Paccheri
Also known as:
arz - Egyptian Arabic: باتشيرى
ca - Catalan: Paccheri
fr - French: Paccheri
it - Italian: Paccheri
ja - Japanese: パッケリ
Category: pasta (tube pasta)
Cuisine: Italian
Associated cuisines: Italian
Area: Campania
Countries: Italy
Region: Southern Europe

The dish is a pasta in a shape of very large tube.

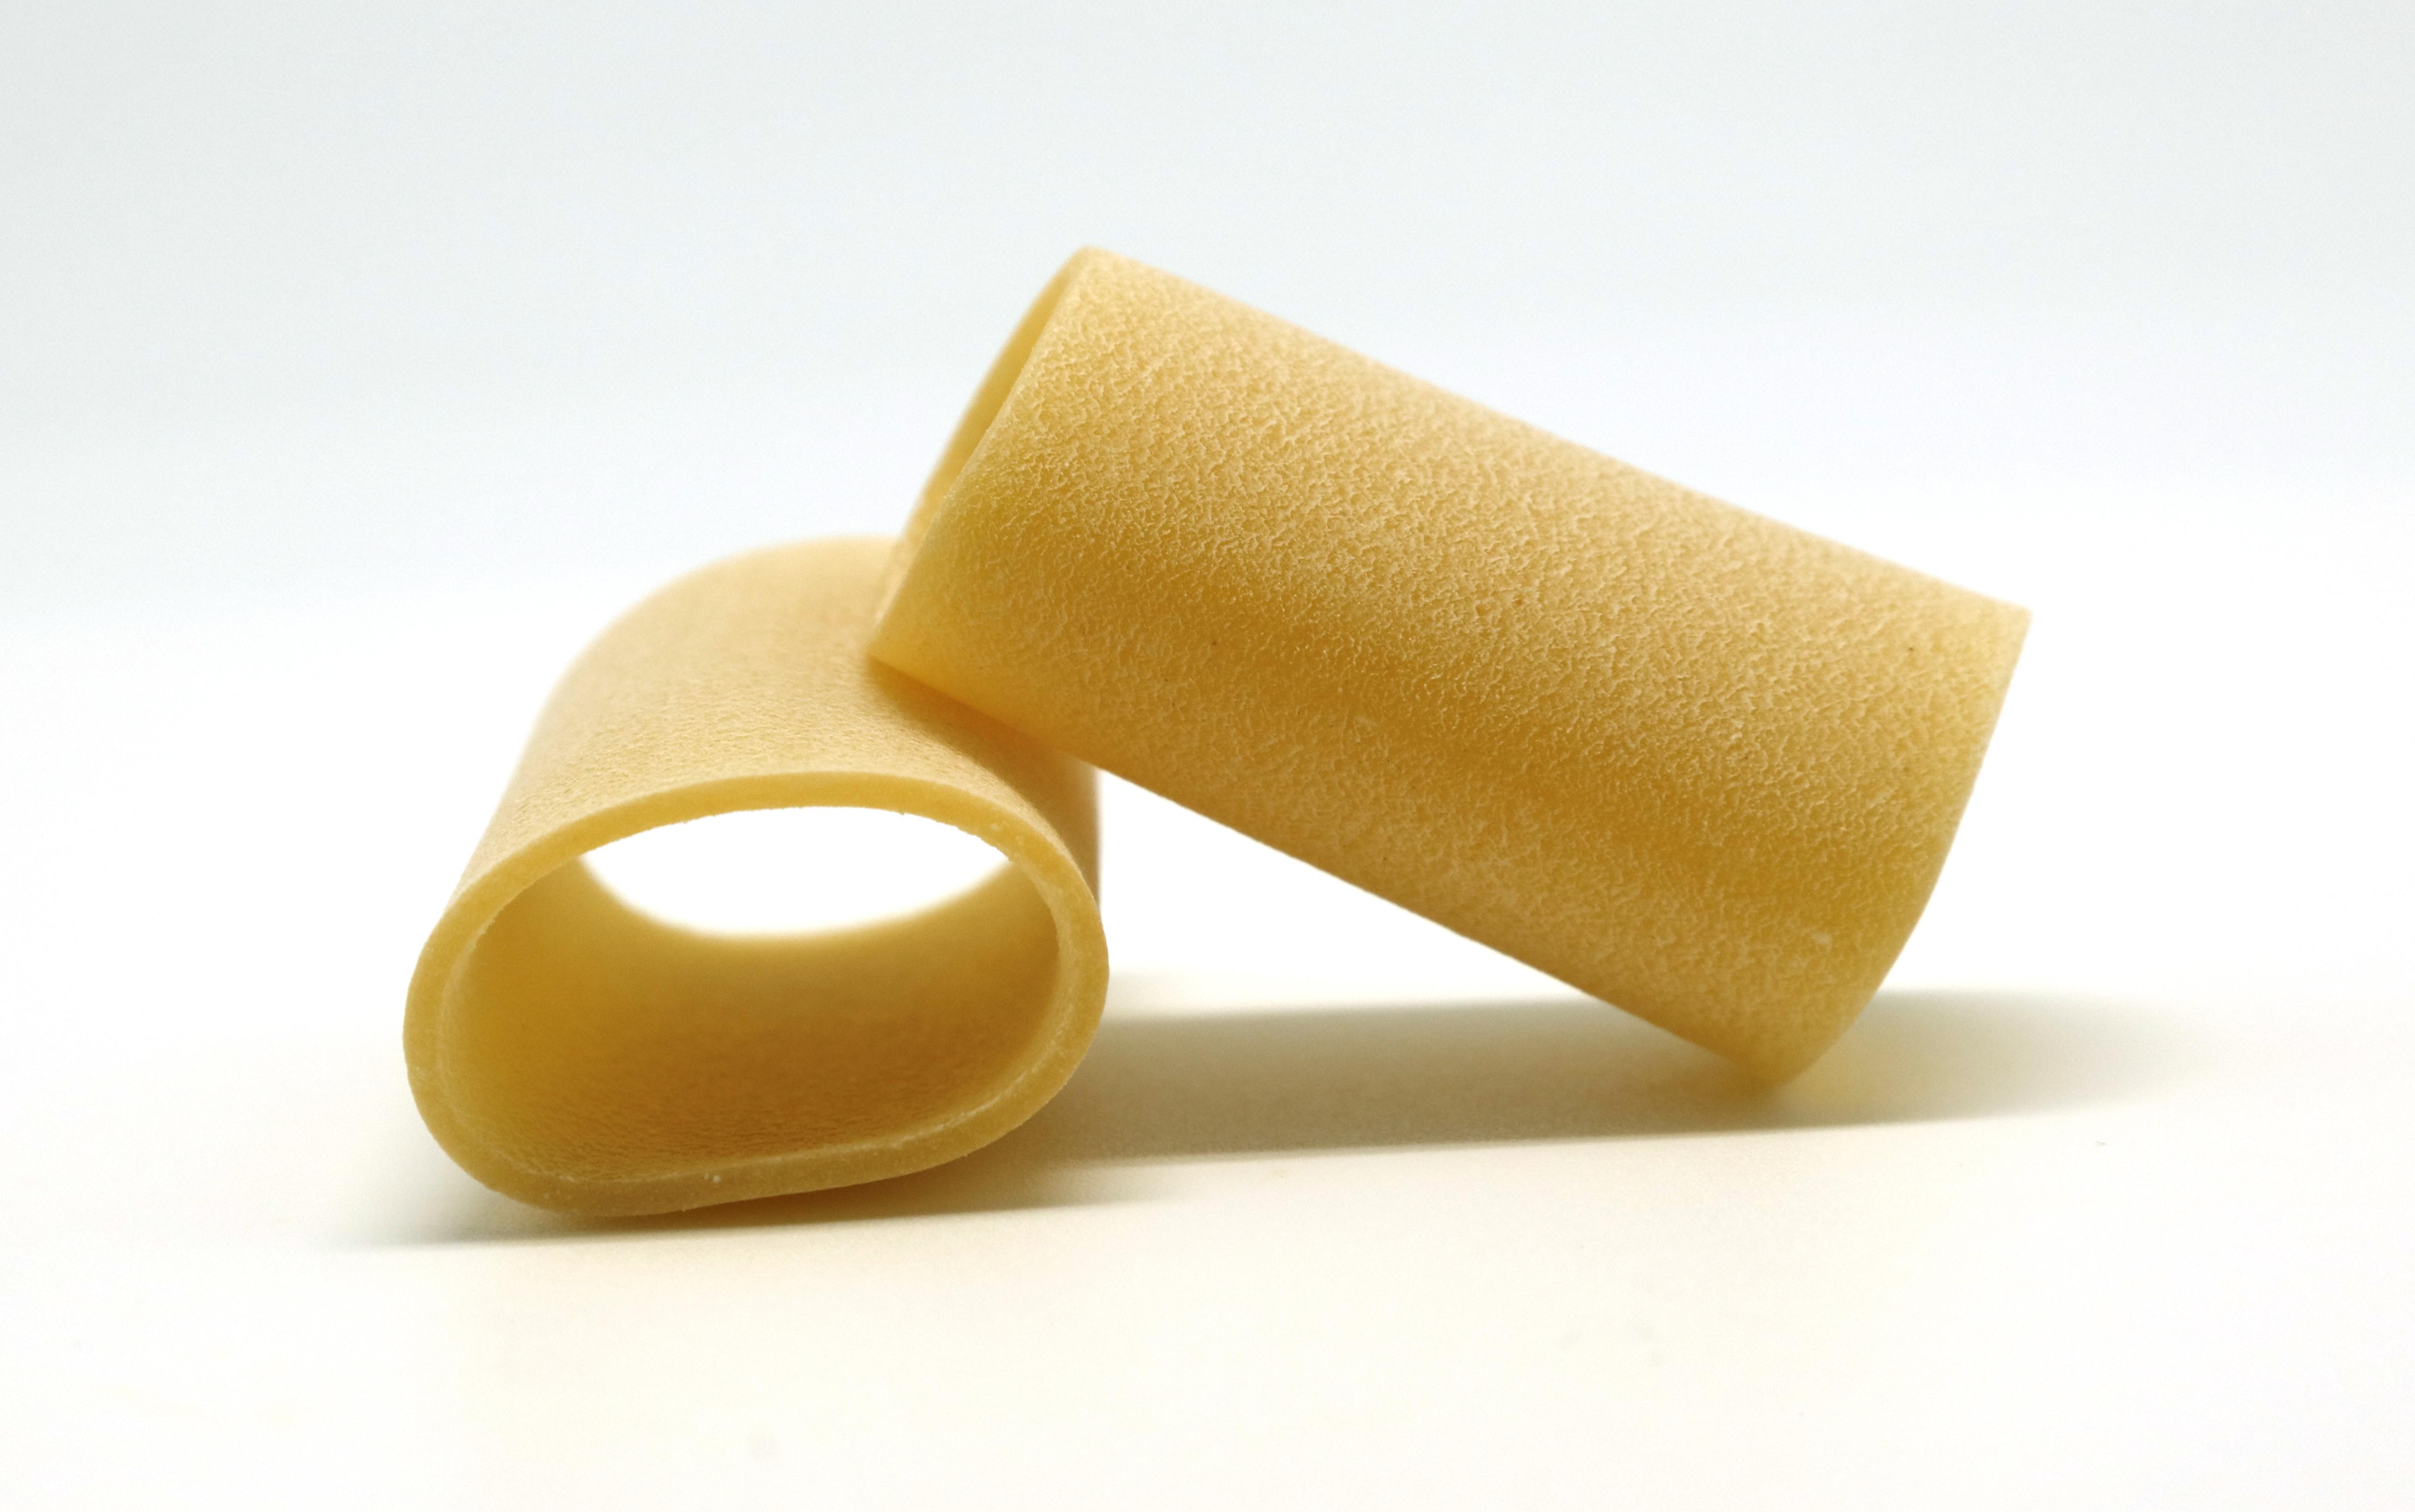
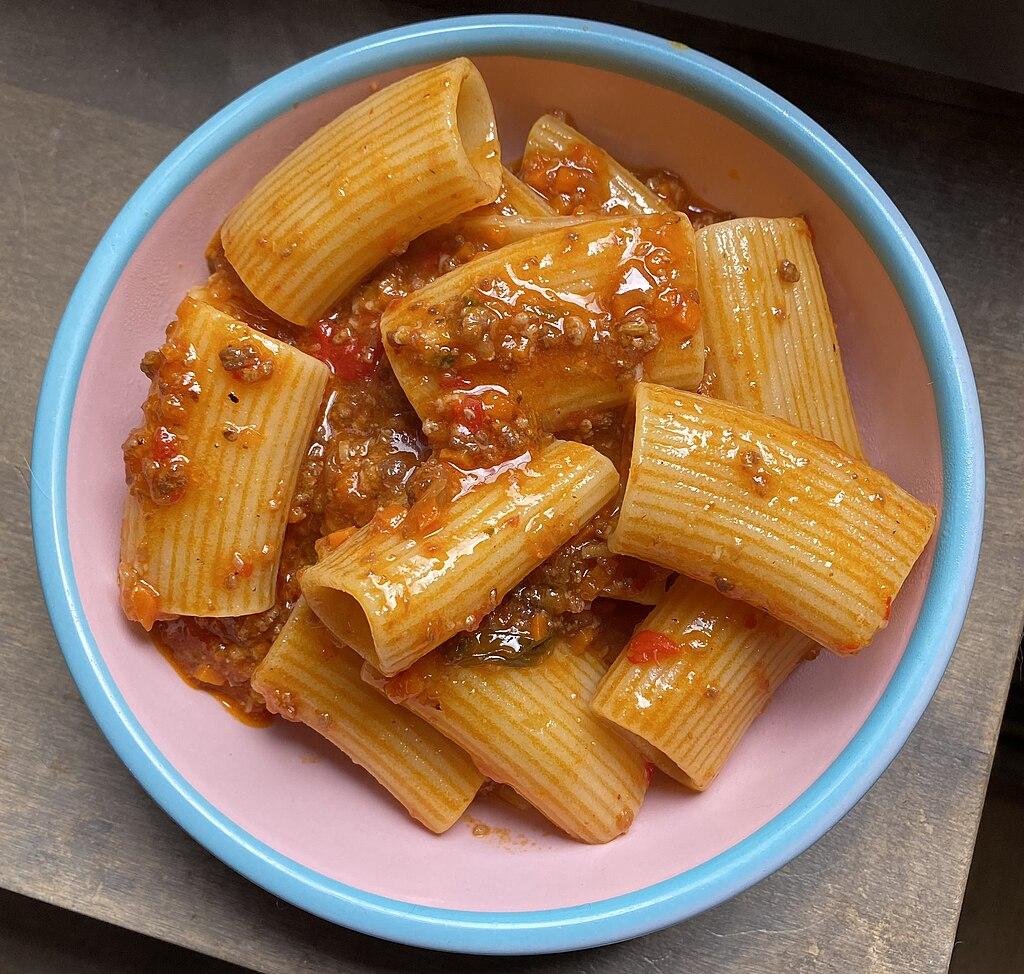
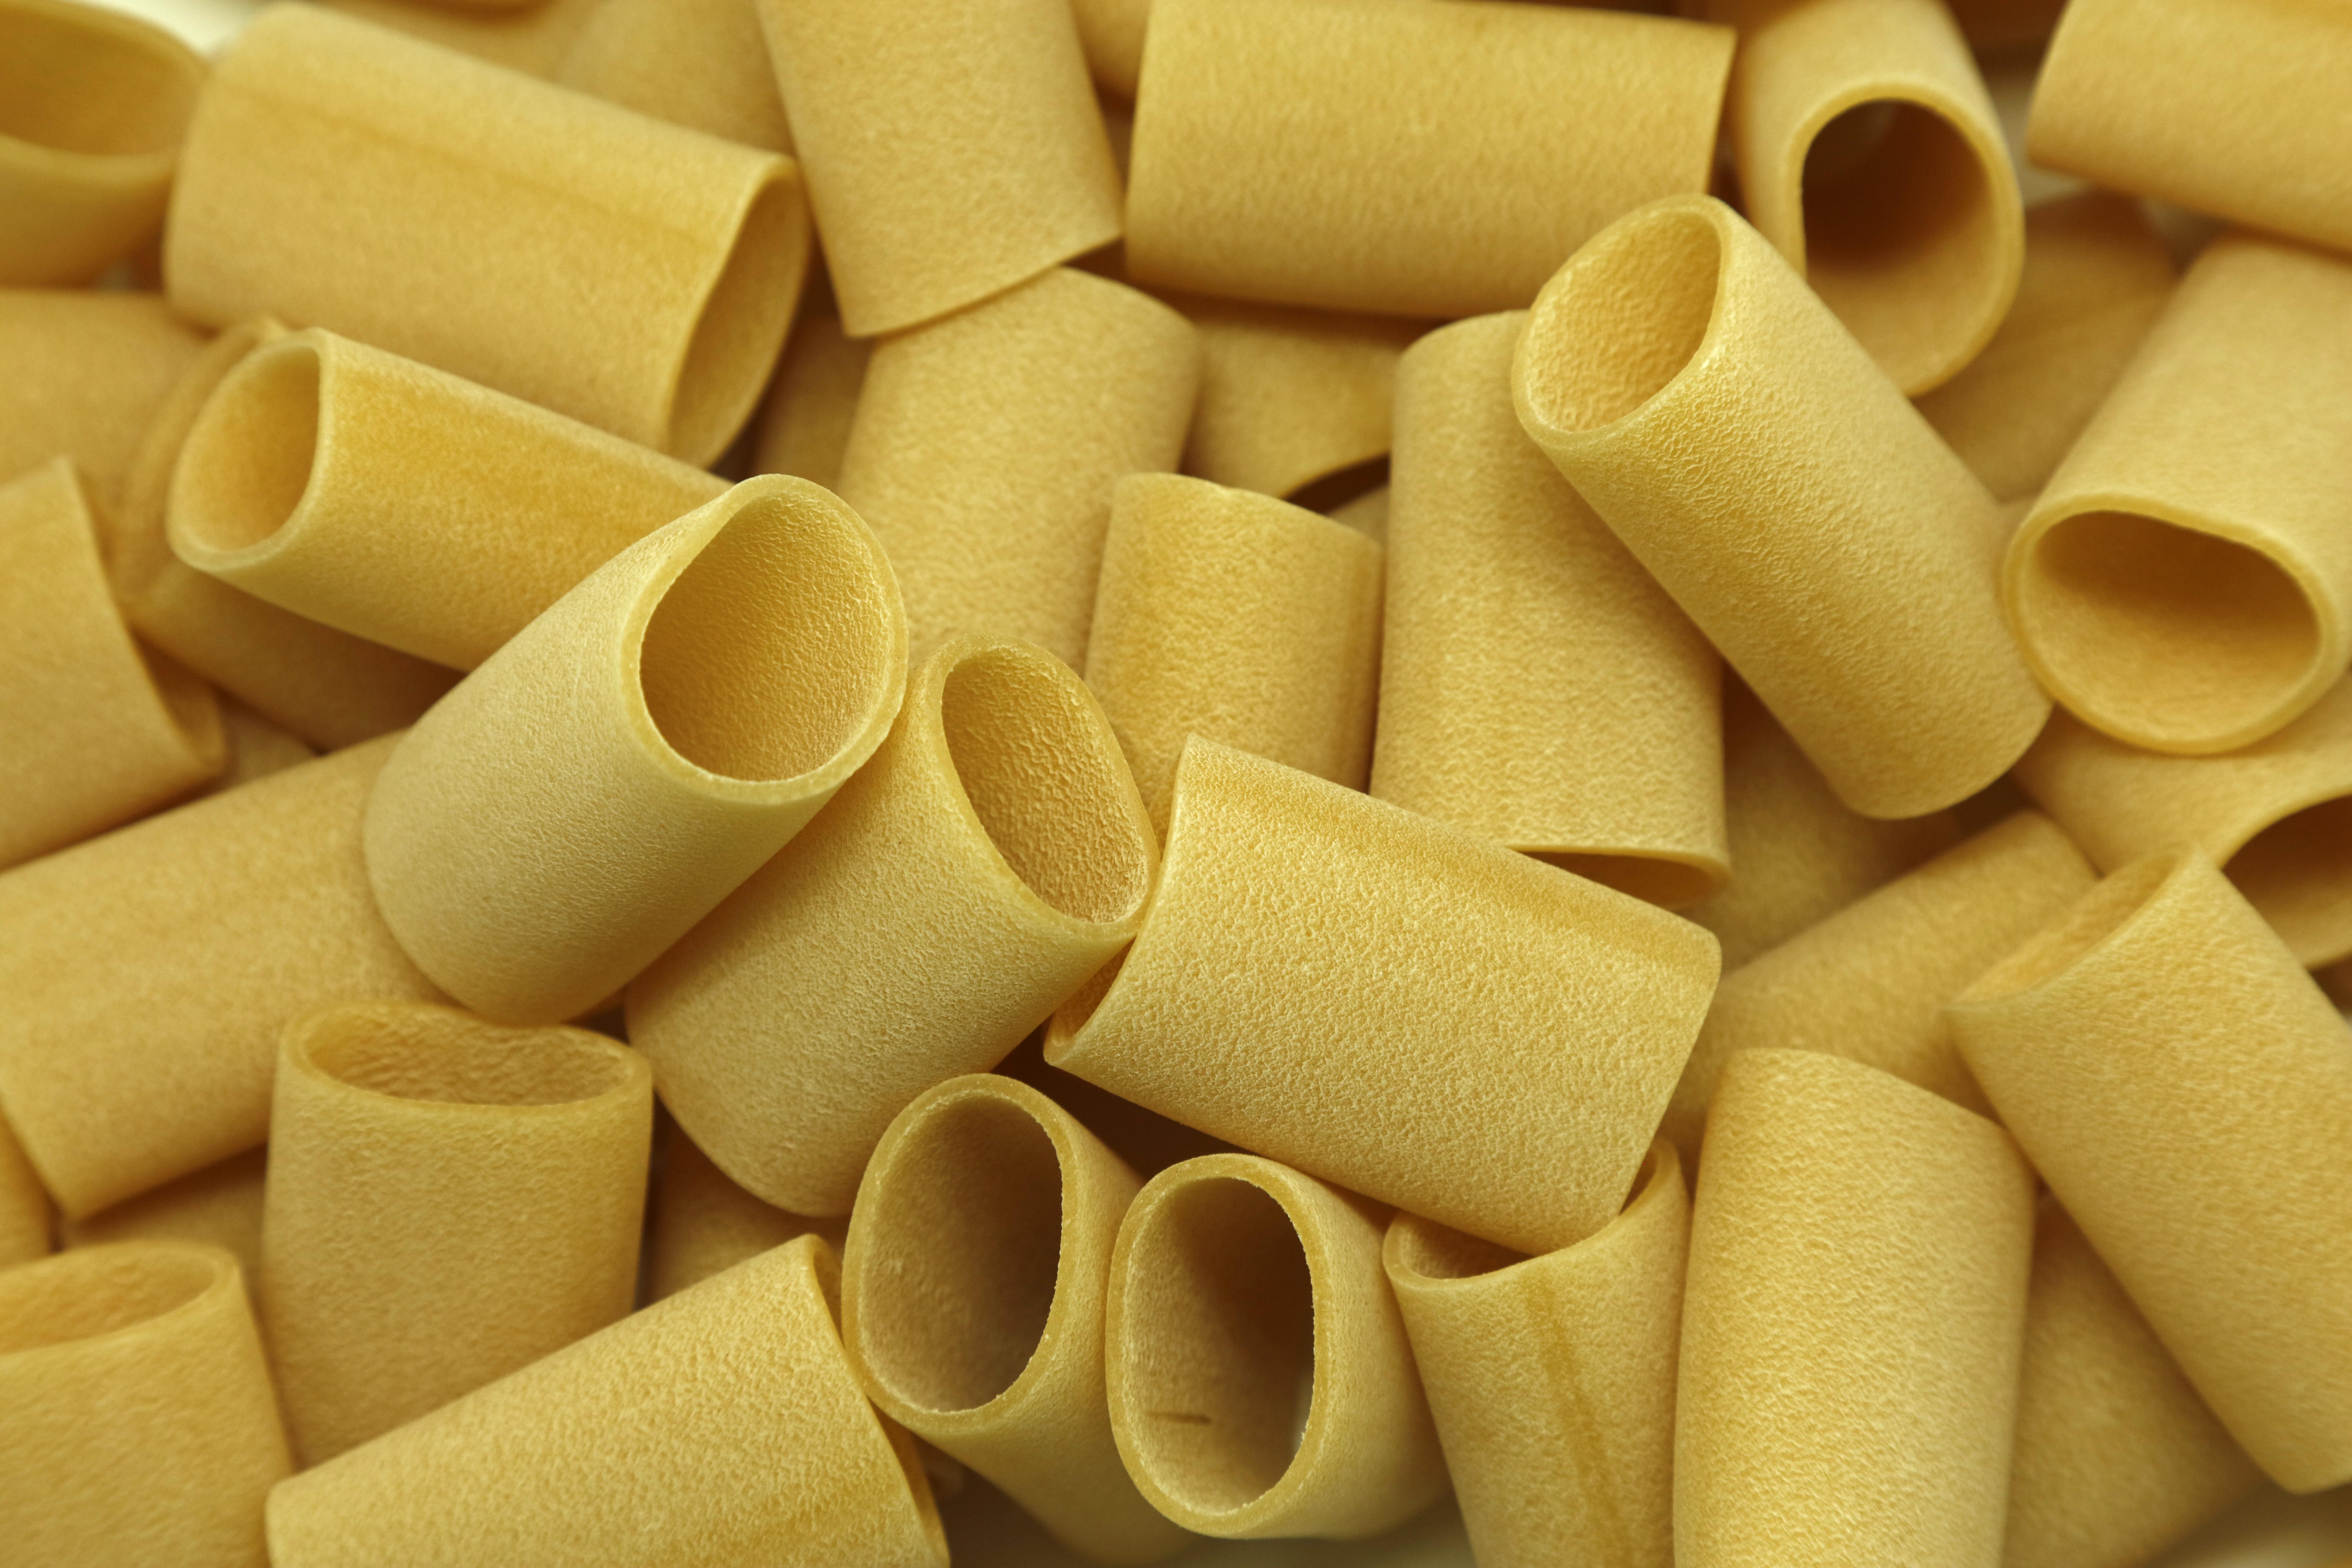
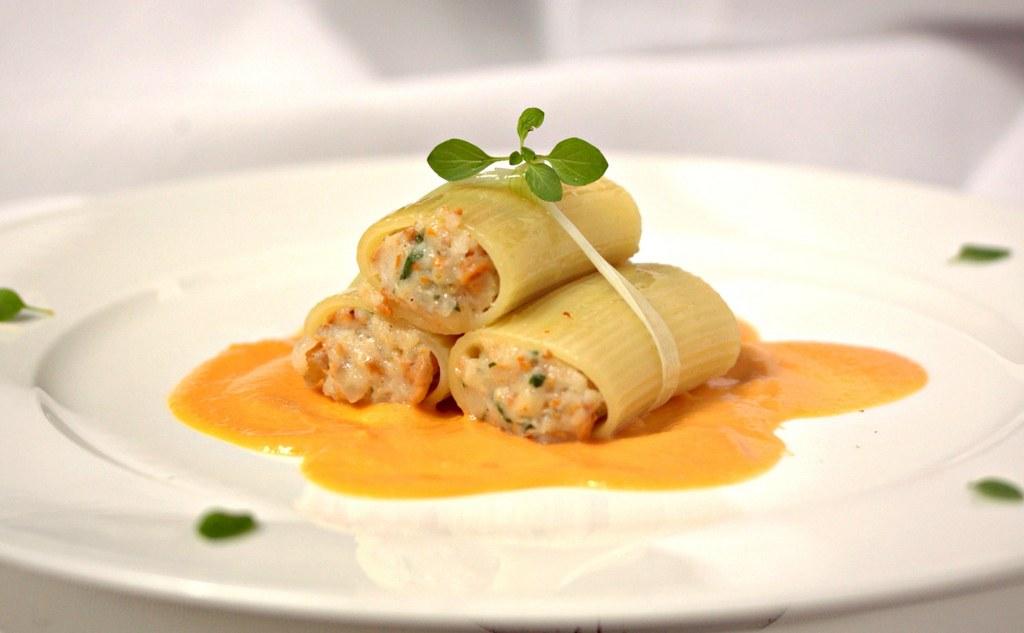